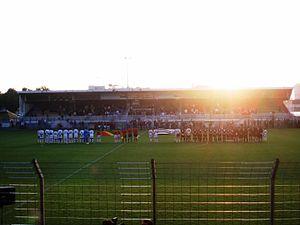
L'Équipe de Bretagne de football est une sélection de footballeurs natifs ou originaires de Bretagne, professionnels ou semi-professionnels.
Guillaume Moullec, né le 30 juillet 1980 à Brest, est un footballeur français. Il dispute onze saisons au niveau professionnel et joue trois cent matchs pour quatre équipes différentes.
Le Stade briochin est un club de football français fondé en 1904 et situé à Saint-Brieuc, en Bretagne.